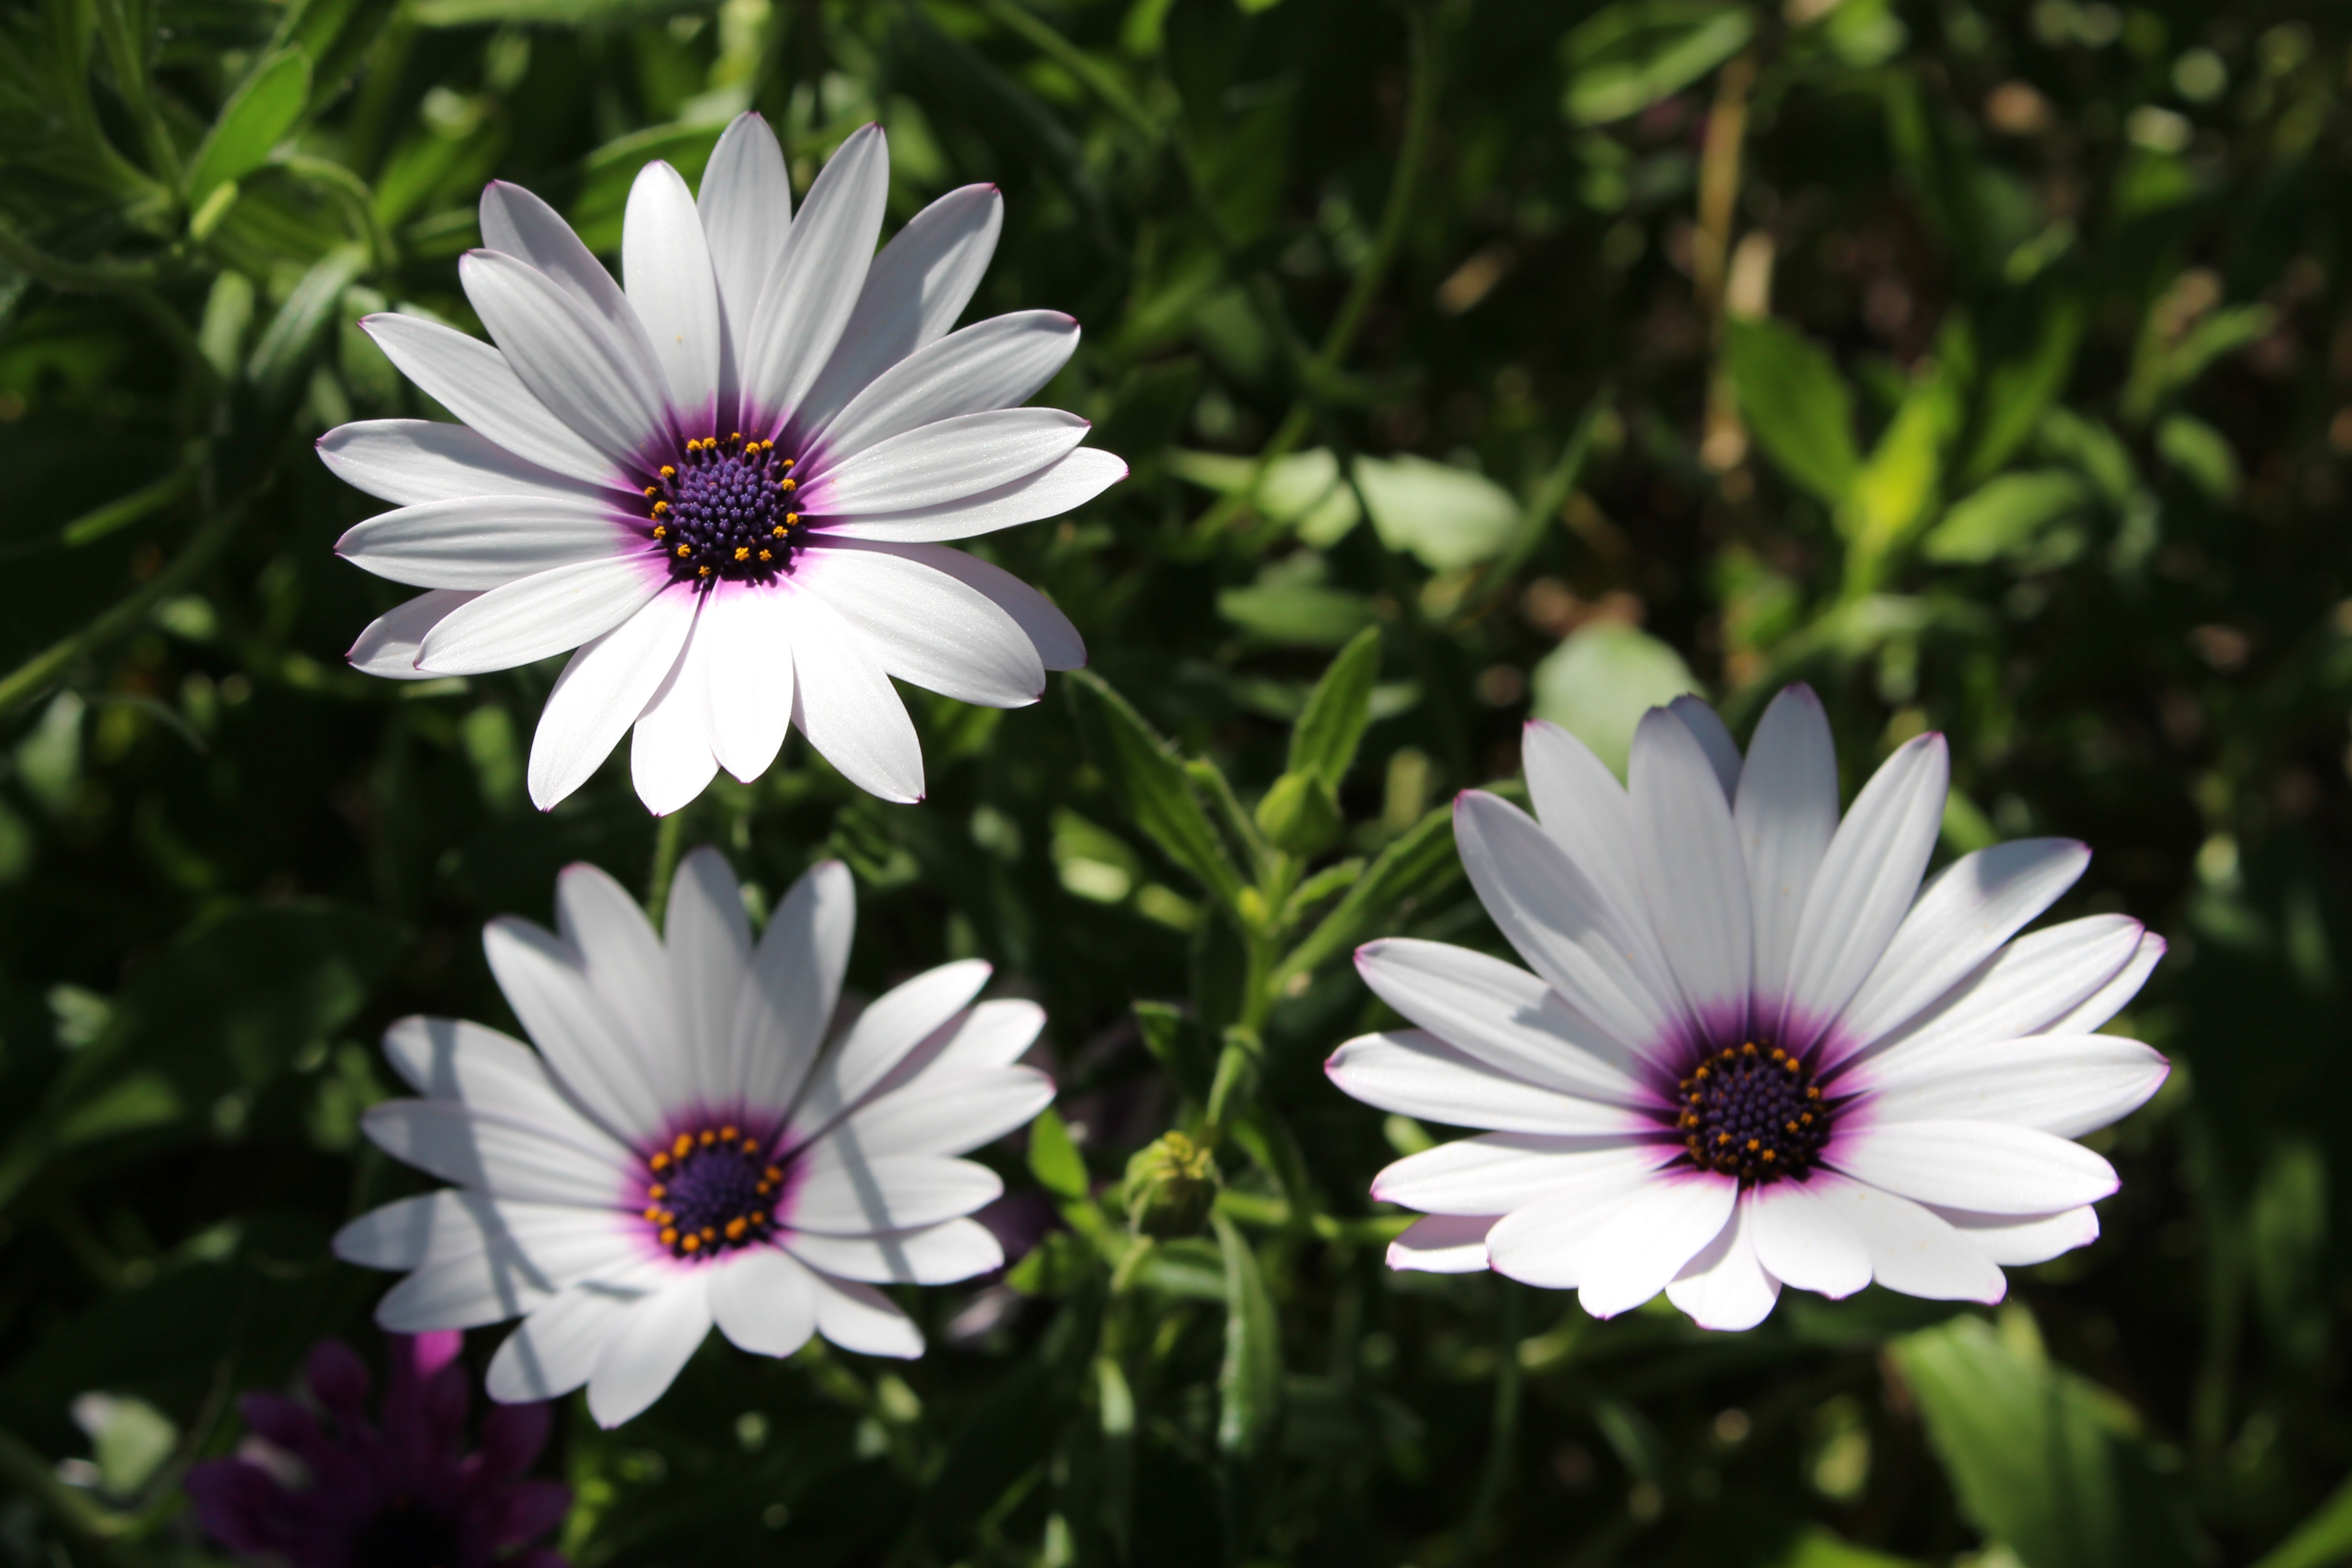
blossom, plant, white, flower, petal, daisy, produce, botany, flora, wildflower, flowers, shadows, petals, detailed, macro photography, flowering plant, daisy family, oxeye daisy, annual plant, land plant, marguerite daisy, garden cosmos, white cape daisy